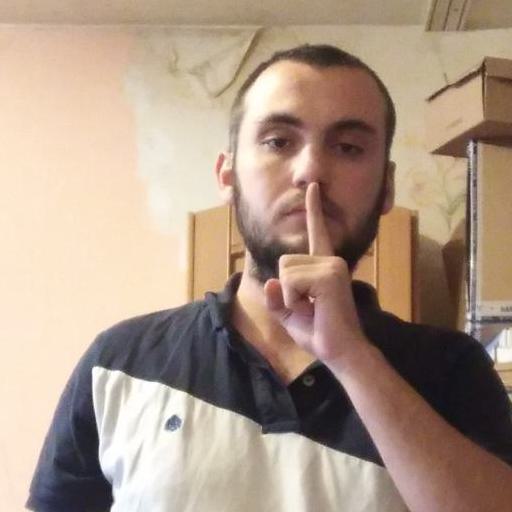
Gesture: mute